Ensembl Genomes

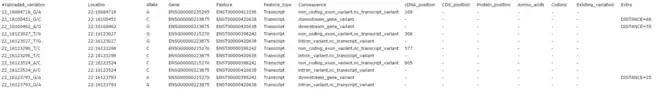
Variant Effect Predictor Output file

The Ensembl Genomes [REST] interface allows access to the data using your favourite programming language.